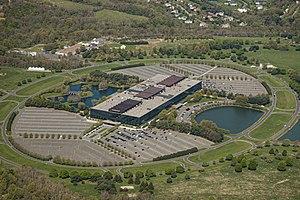
Vue aérienne du bâtiment des Laboratoires Bell, à Holmdel, dans le New Jersey (Etats Unis d'Amérique), un bâtiment dessiné par Eero Saarinen, et où de nombreuses découvertes furent réalisées durant ses 44 années d'activités en tant que laboratoire de recherche des compagnies Bell Telephone, AT&amp